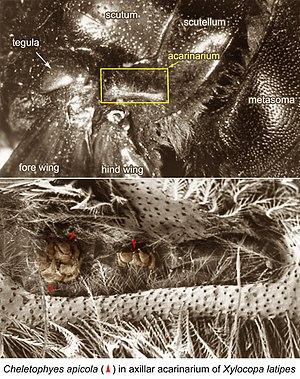
Un acarinarium est une structure anatomique spécialisée qui facilite la rétention d'Acariens dans le corps d'un organisme, particulièrement au sein du sous-ordre hyménoptère Apocrita. La nature exacte de leur relation n’est pas entièrement comprise. La présence d'un acarinarium concerne souvent uniquement les femelles de l'espèce hôte et est utilisée comme critère de détermination. Ce terme a été créé en 1920 par Walter Karl Johann Roepke, entomologiste allemand notamment spécialisé dans les coléoptères et lépidoptères indomalais et javanais.